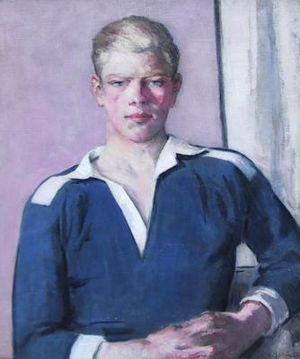
Francis Campbell Boileau Cadell est un peintre coloriste écossais, renommé pour ses représentations d'intérieurs élégants de son Édimbourg natal ainsi que pour ses paysages de l’île de Iona.